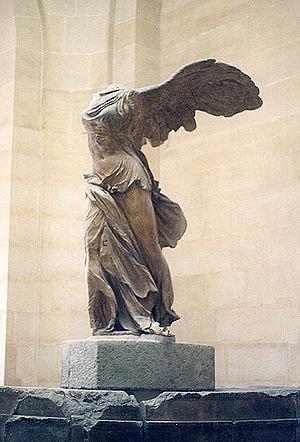
Le sanctuaire des Grands Dieux de Samothrace est l'un des principaux sanctuaires panhelléniques. Il est situé sur l'île de Samothrace au large de la Thrace. Construit immédiatement à l'ouest des remparts de la cité de Samothrace, il en est indépendant comme le montre l'envoi d'ambassadeurs de la cité au sanctuaire lors des fêtes.